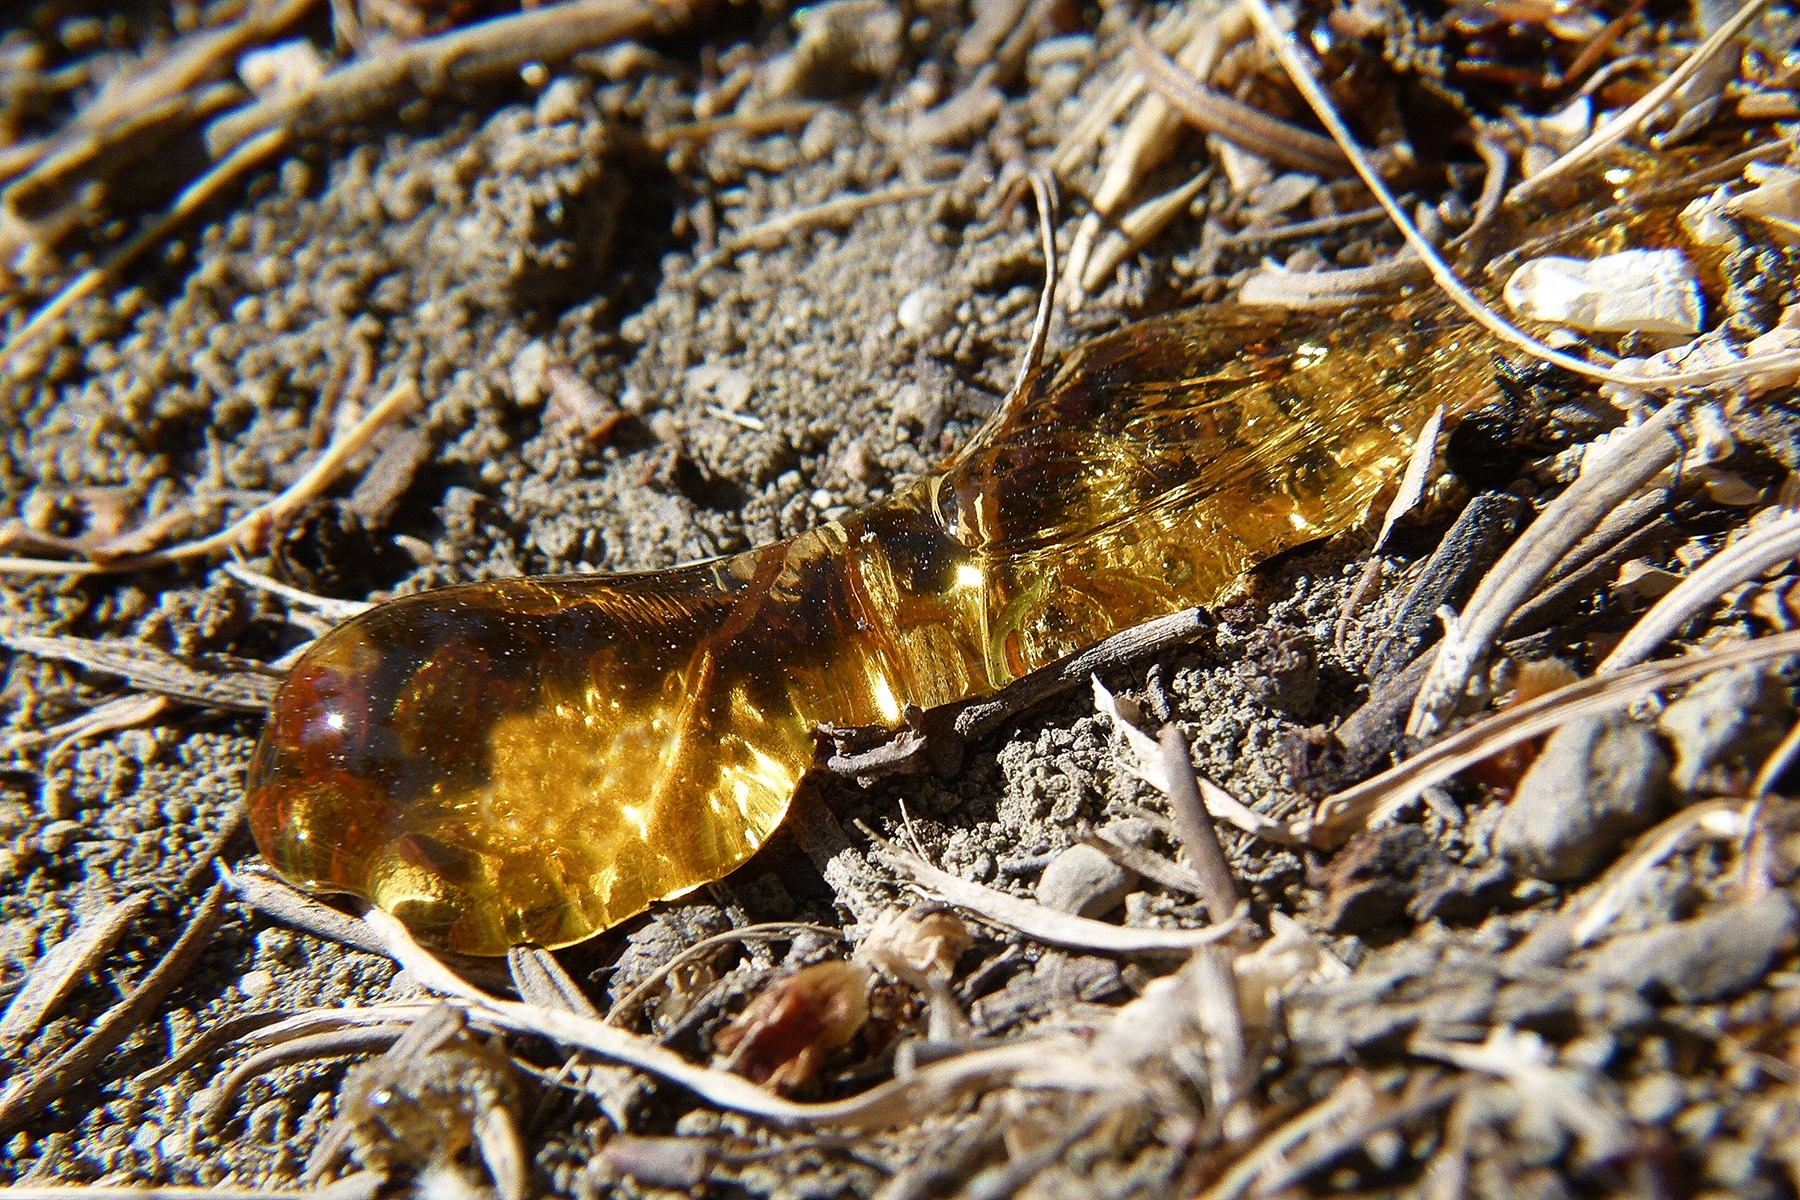
nature, liquid, leaf, wildlife, golden, insect, macro, fauna, invertebrate, close up, transparent, macro photography, membrane winged insect, liquid pitch, tree gum, tree wax, baumharz